Amankeldı İmanov

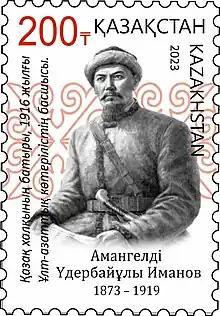
İmanov on a 2023 stamp of Kazakhstan

Amankeldı Üderbaiūly İmanov (– 20 April or 18 May 1919), often referred to mononymously as Amankeldı or Amangeldy, was a Kazakh revolutionary who was leader of the Central Asian revolt of 1916 in Kazakhstan. Later fighting alongside the Red Army, he was killed under unclear circumstances in April 1919. He has since emerged as a Kazakh folk hero for his leadership of the revolt.